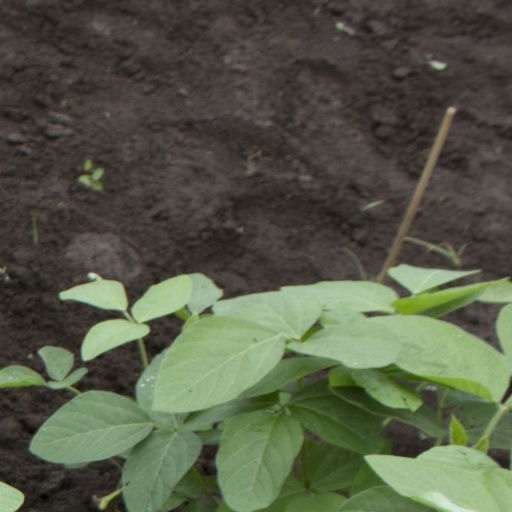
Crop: soybean